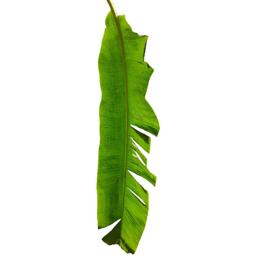
Label: MALBHOG LEAF